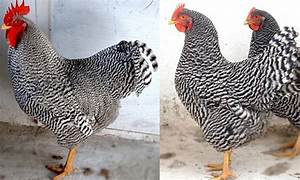
Label: gallina